Steven Odendaal

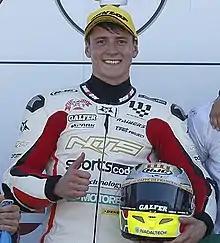
Odendaal in 2017

Steven Odendaal (born 2 March 1993) is a motorcycle racer from South Africa and the 2016 FIM CEV Moto2 European Champion.